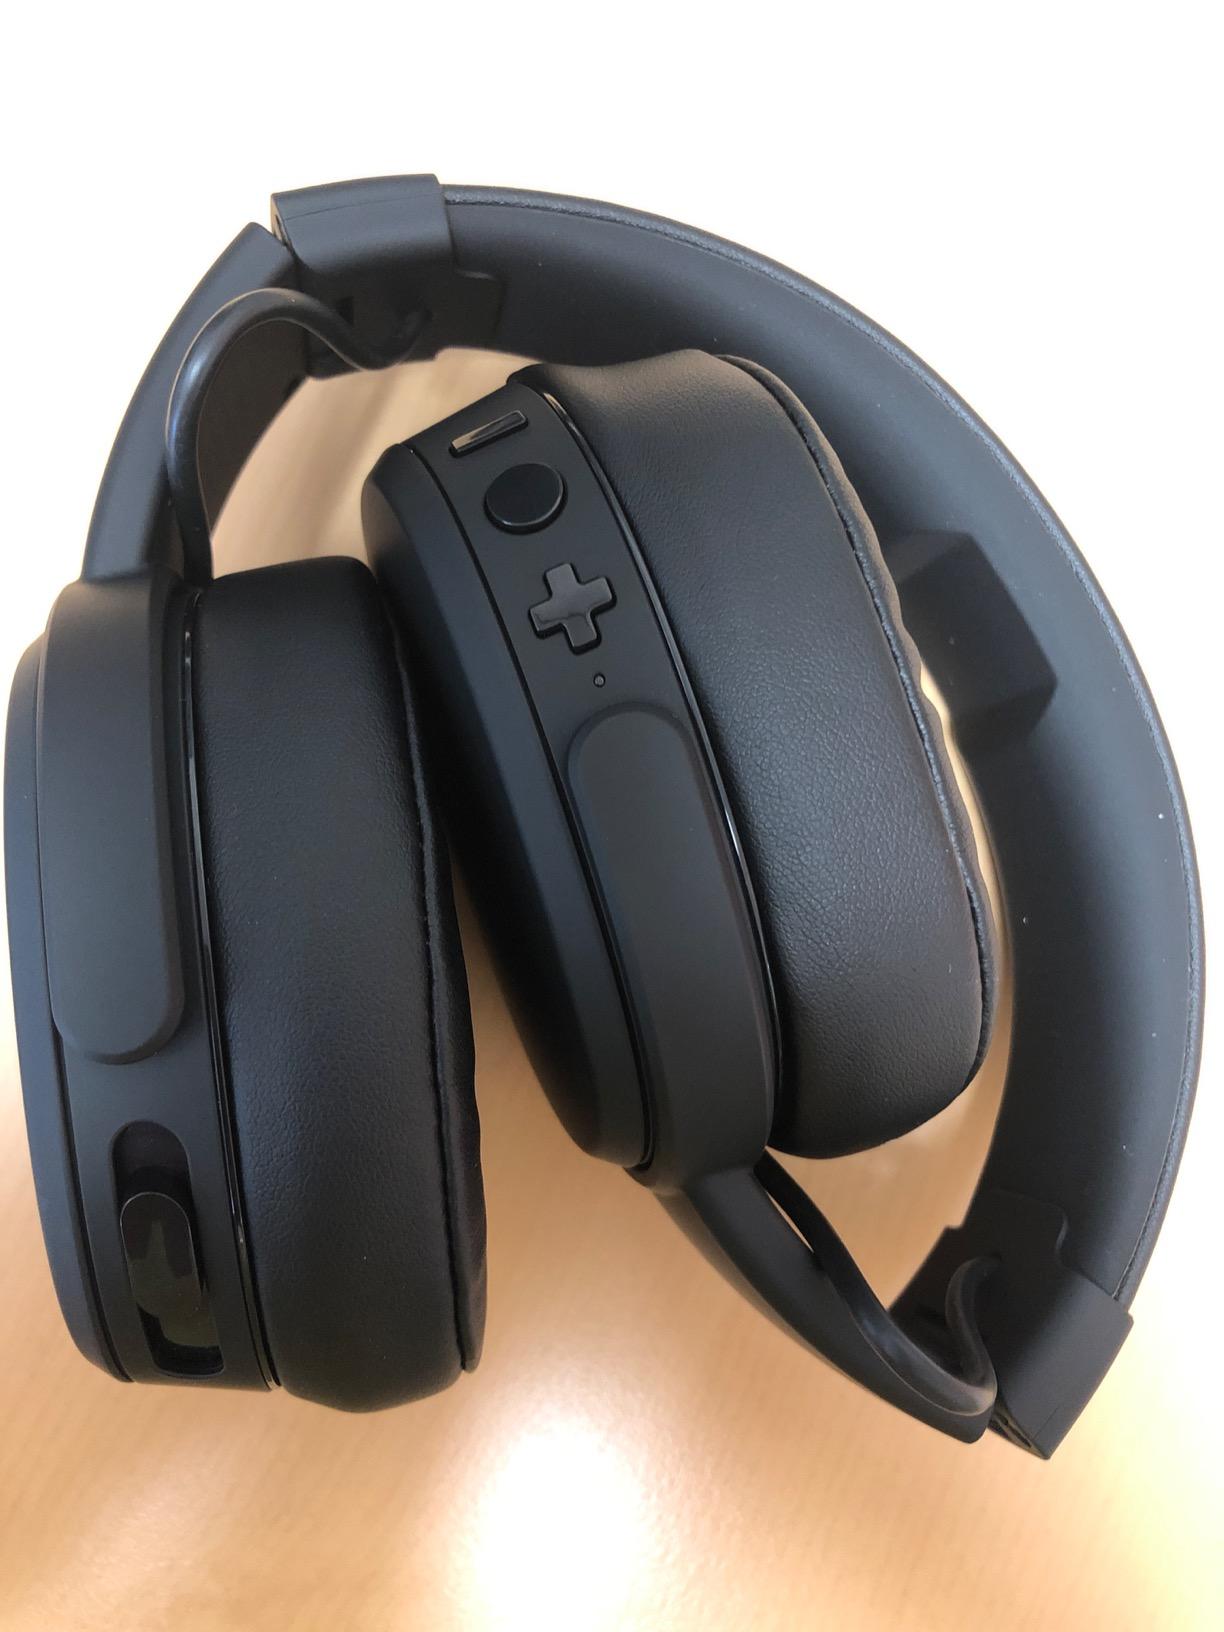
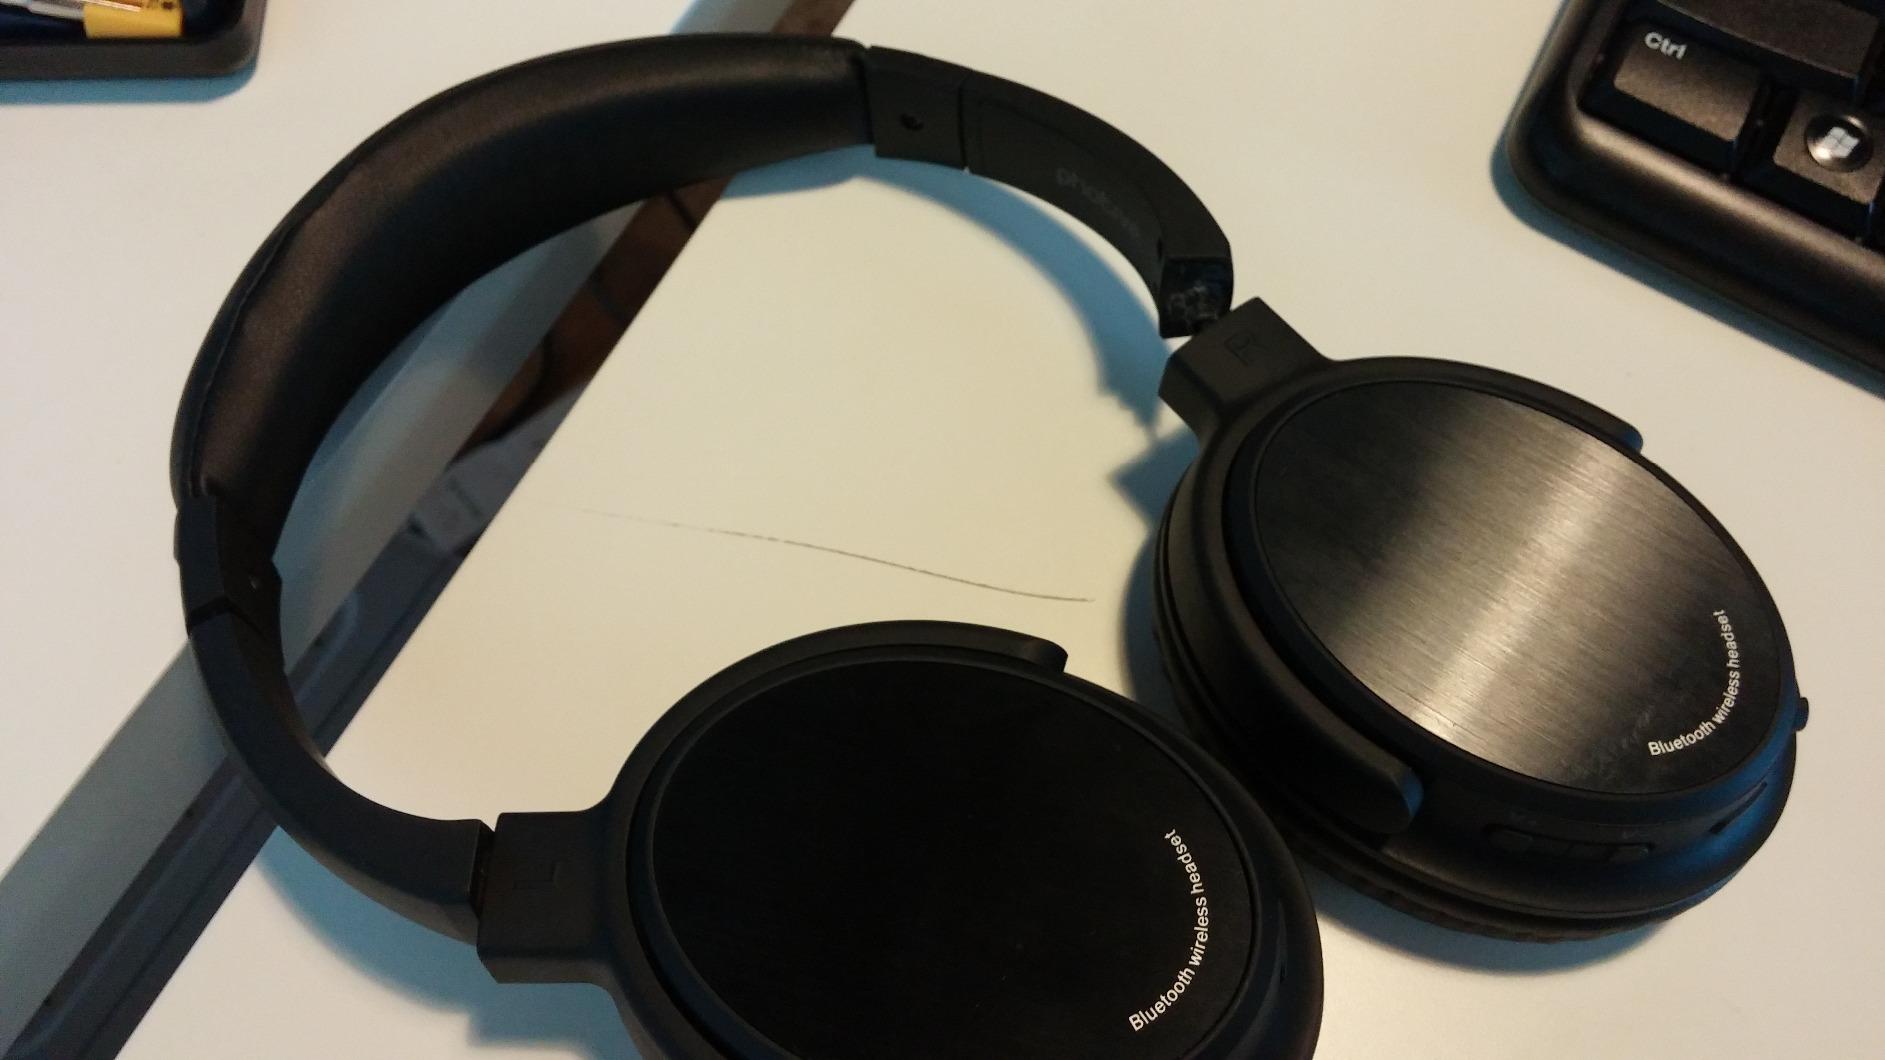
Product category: headphones
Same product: no